Early Spring (1956 film)

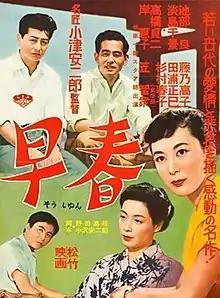
Theatrical release poster.

is a 1956 film by Yasujirō Ozu about a married salaryman (Ryō Ikebe) who escapes the monotony of married life and his work at a fire brick manufacturing company by beginning an affair with a fellow office worker (Keiko Kishi). The film also deals with the hardships of the salaryman lifestyle. "I wanted," Ozu said, "to portray what you might call the pathos of the white-collar life."